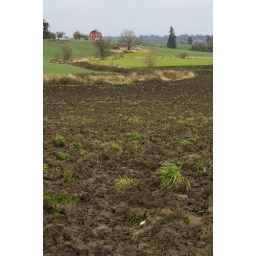
Bike ride in the rain. The red barn in the distance has excited pixels before.